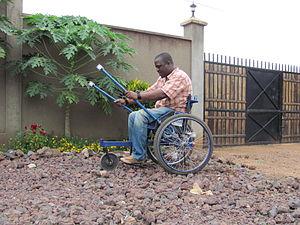
Le handicap est la limitation des possibilités d'interaction d'un individu avec son environnement, menant à des difficultés psychologiques, intellectuelles, sociales ou physiques.